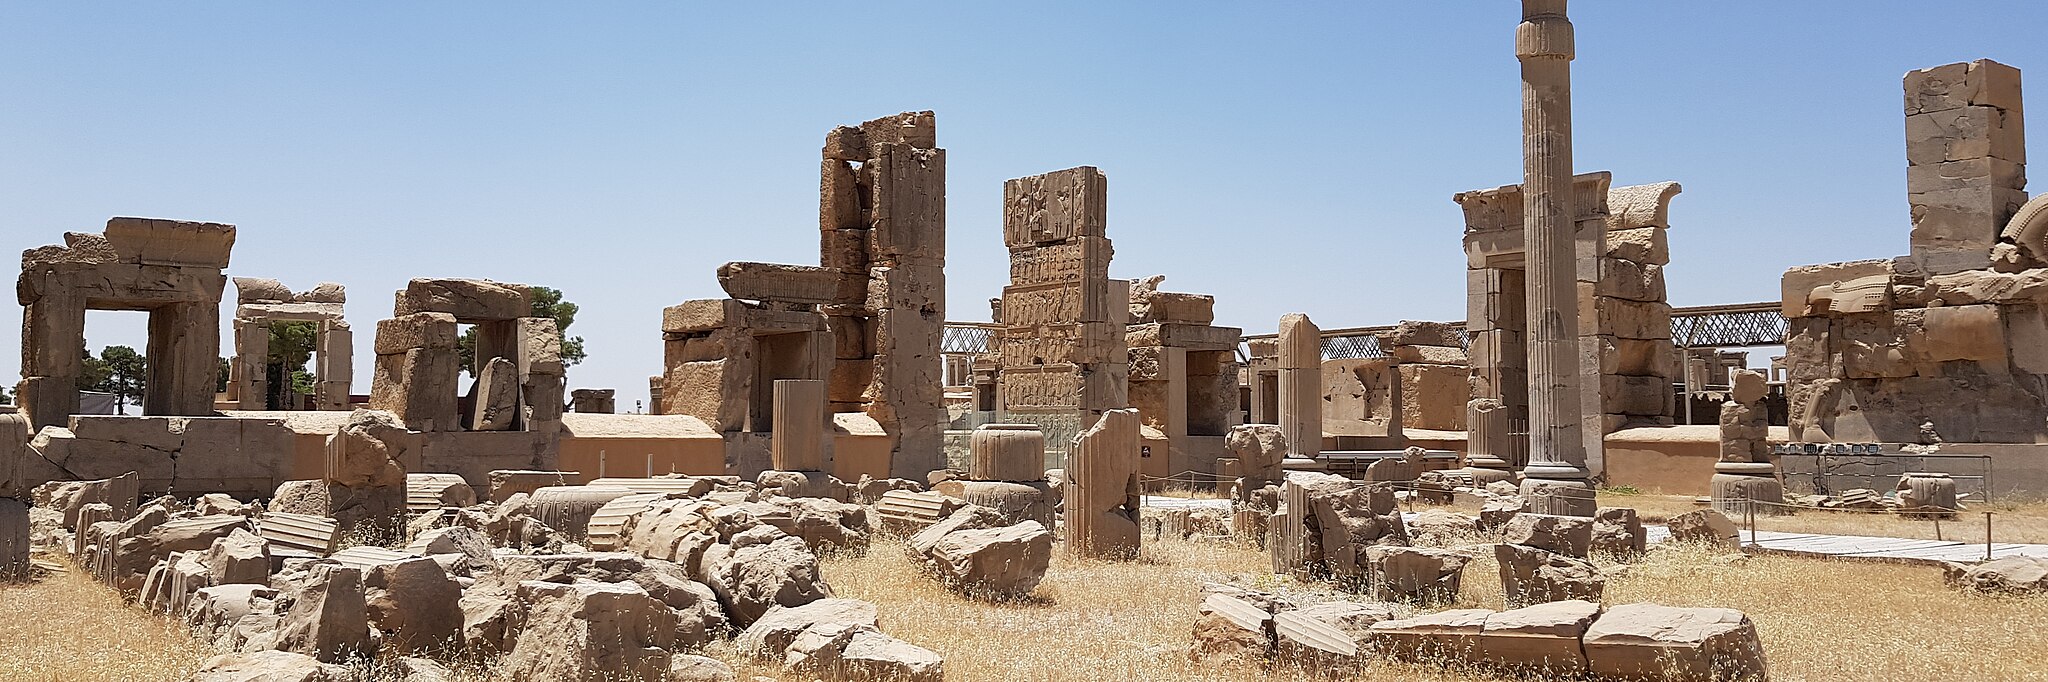
Title: پرسپولیس کوروش (cropped)
Date: 2018-06-14 12:12:11
Categories: Hall of hundred columns, Images from Wiki Loves Monuments 2018, Self-published work, Extracted images, Cultural heritage monuments in Iran with known IDs, Wikivoyage banners of Iran, Uploaded via Campaign:wlm-ir, Images from Wiki Loves Monuments in Marvdasht, 2018 in Persepolis, Images from Wiki Loves Monuments 2018 in Iran, Iran photographs taken on 2018-06-14, Images from Wiki Loves Monuments missing SDC inception